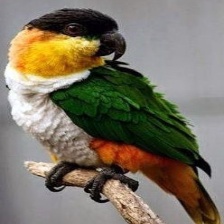
Species: BLACK HEADED CAIQUE
Scientific name: PIONITES MELANOCEPHALUS